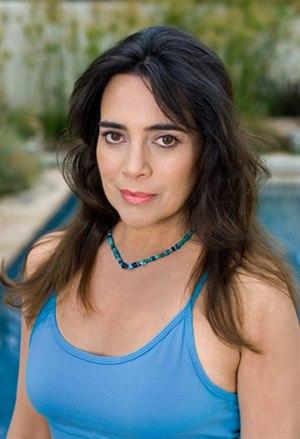
Julie Carmen, née le 4 avril 1954 à Millburn, dans le New Jersey, aux, est une actrice et danseuse américaine.